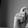
ASL letter: X